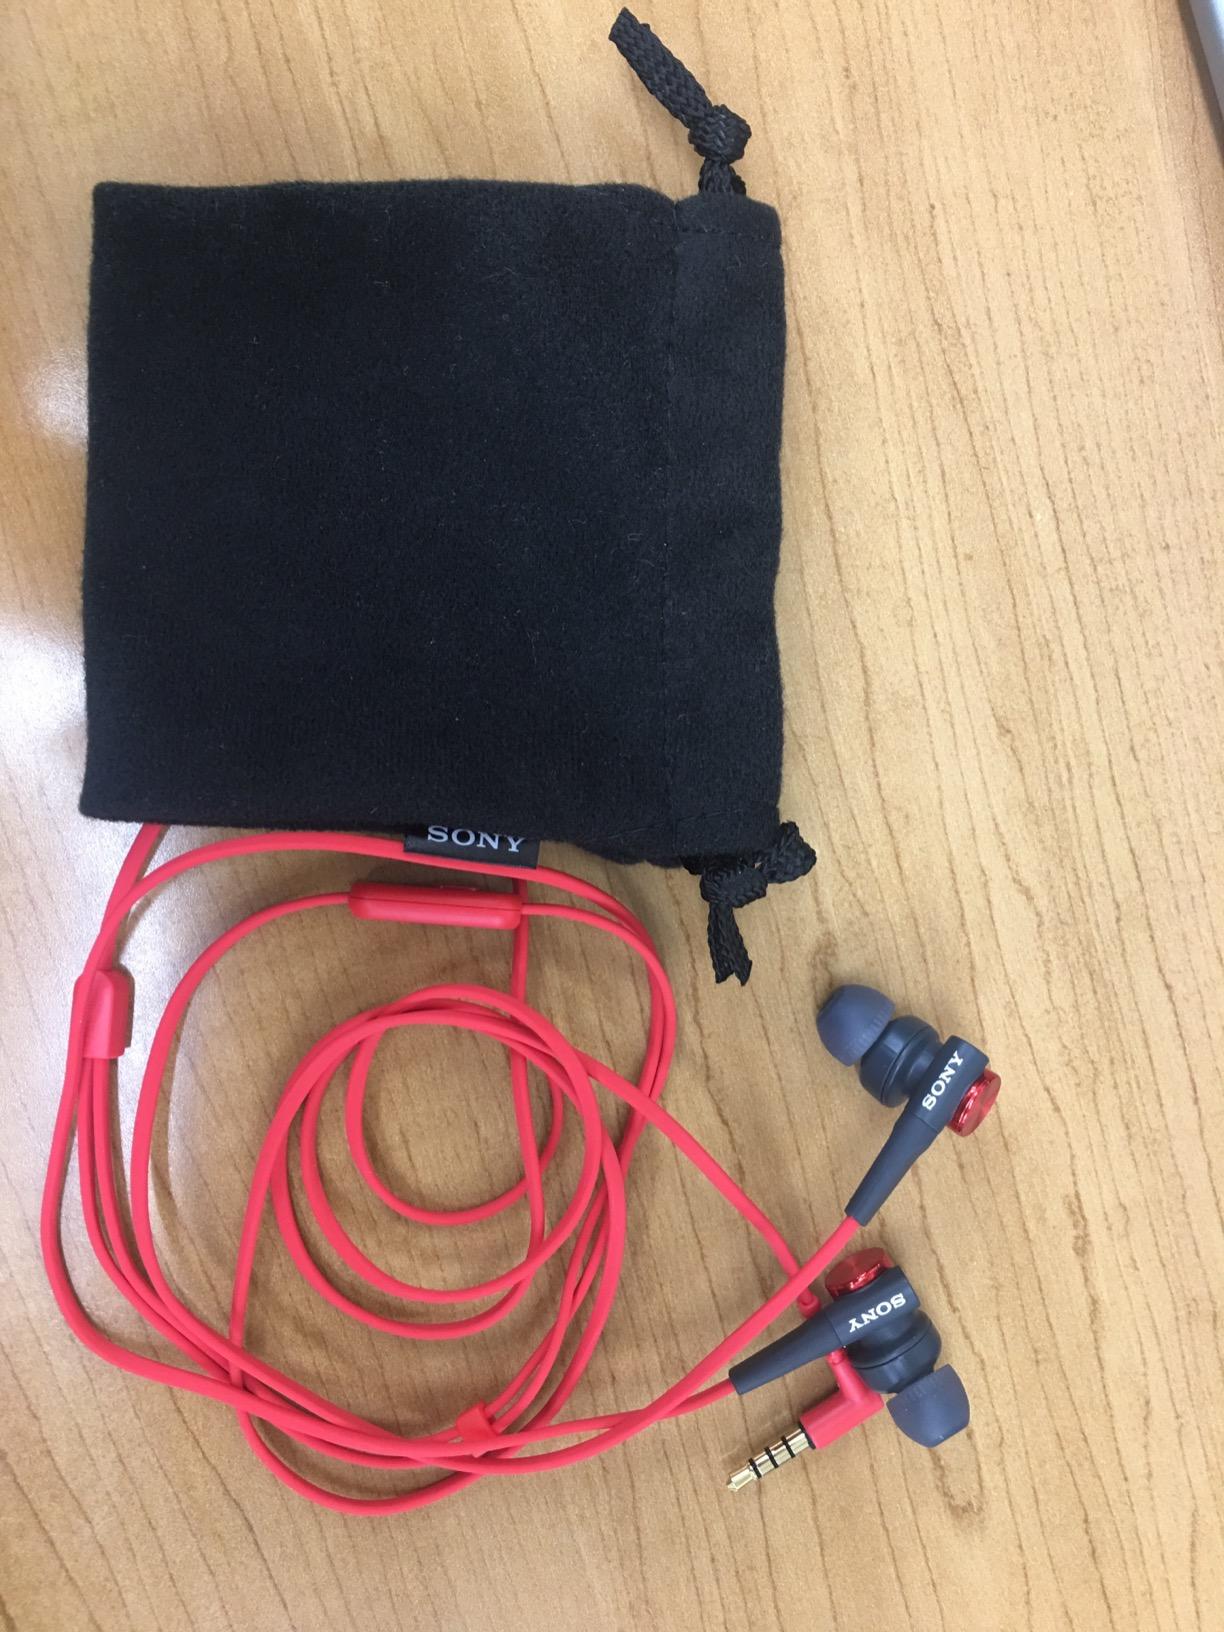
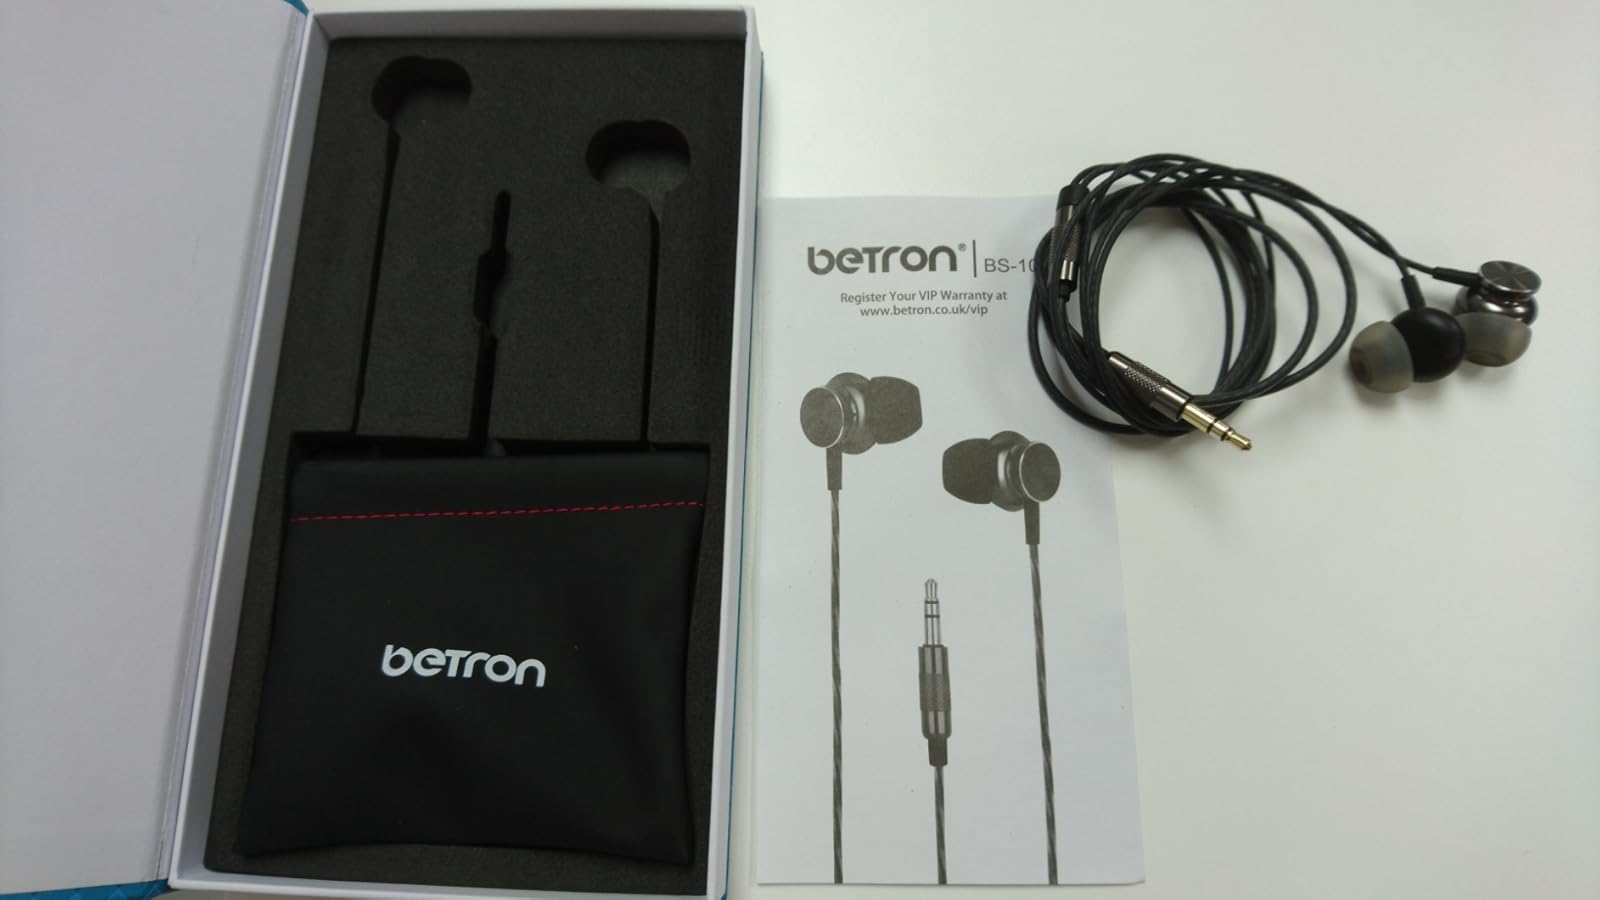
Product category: headphones
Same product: no